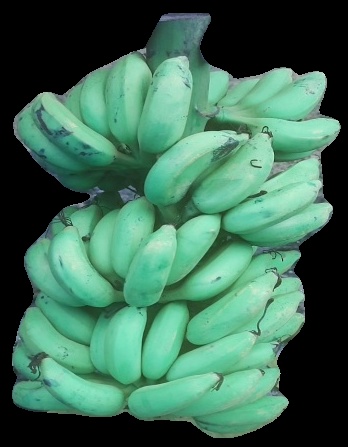
Variety: elakki-bale
Grade: grade2